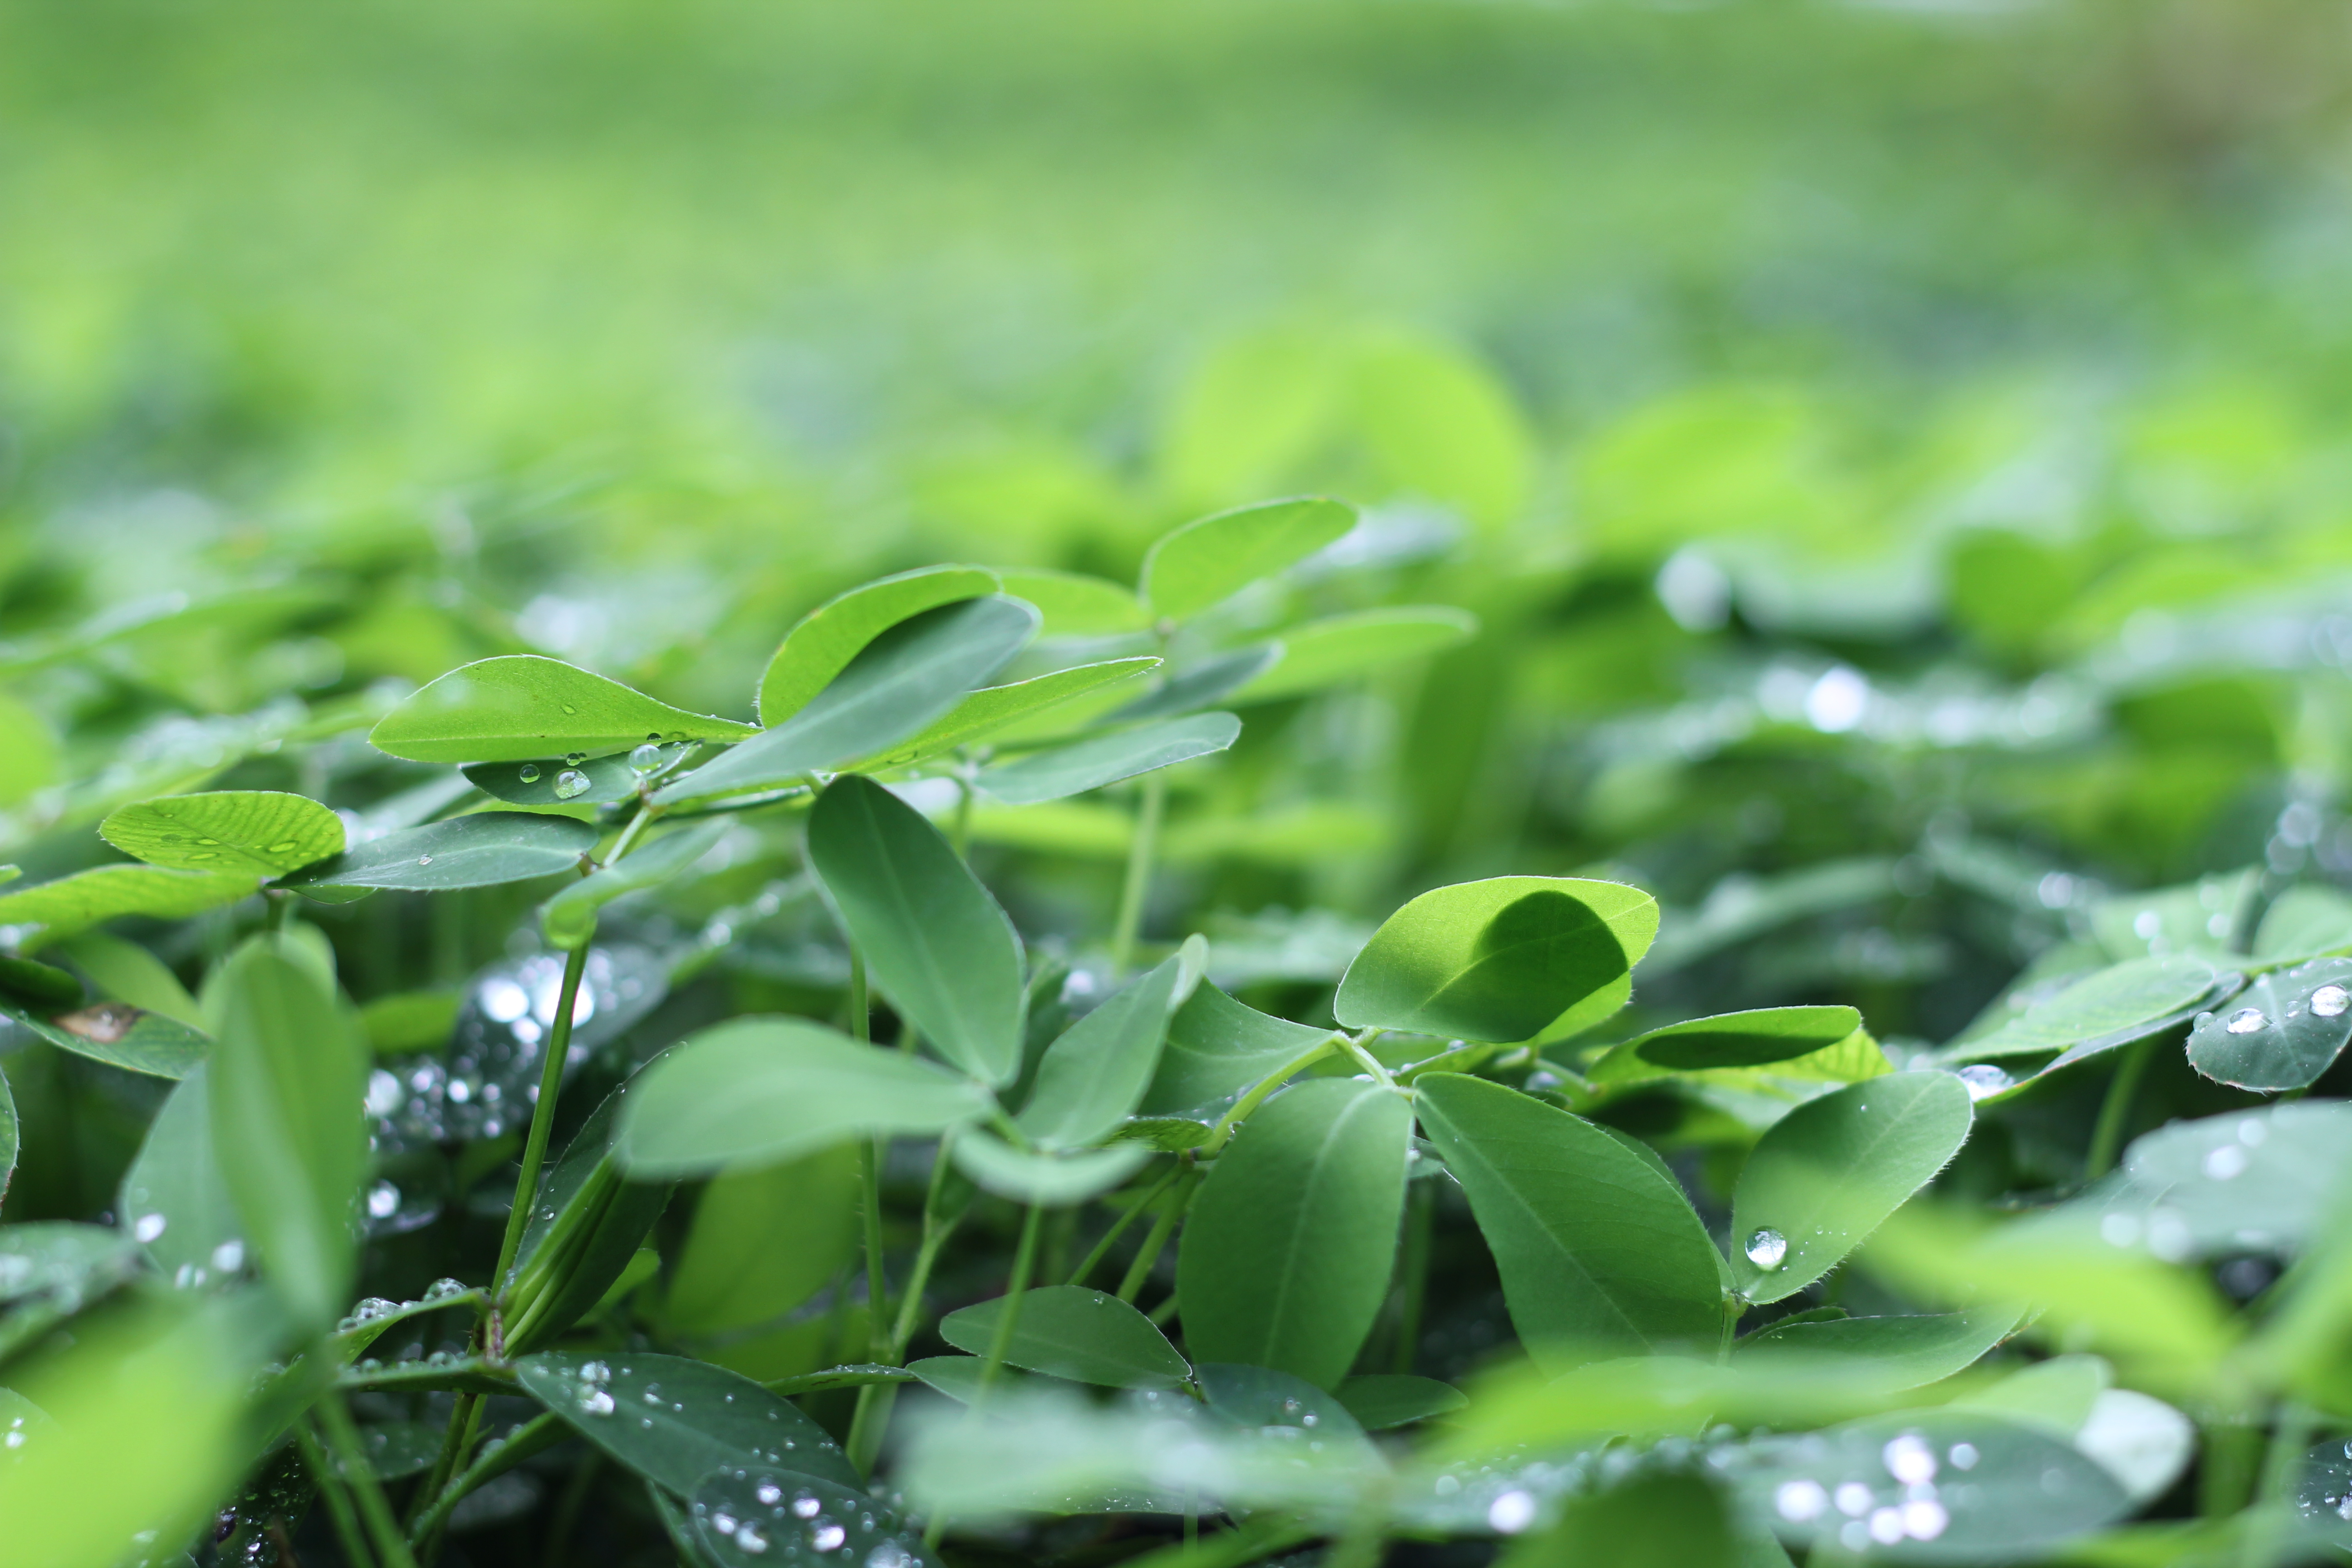
tree, grass, branch, dew, plant, lawn, sunlight, leaf, flower, green, fresh, botany, flora, leaves, shrub, drops, macro photography, flowering plant, water drops, grass family, land plant